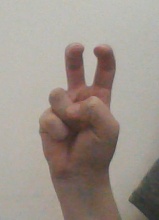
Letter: toot